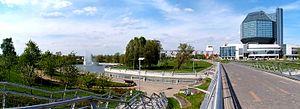
La bibliothèque nationale de Biélorussie est située à Minsk.